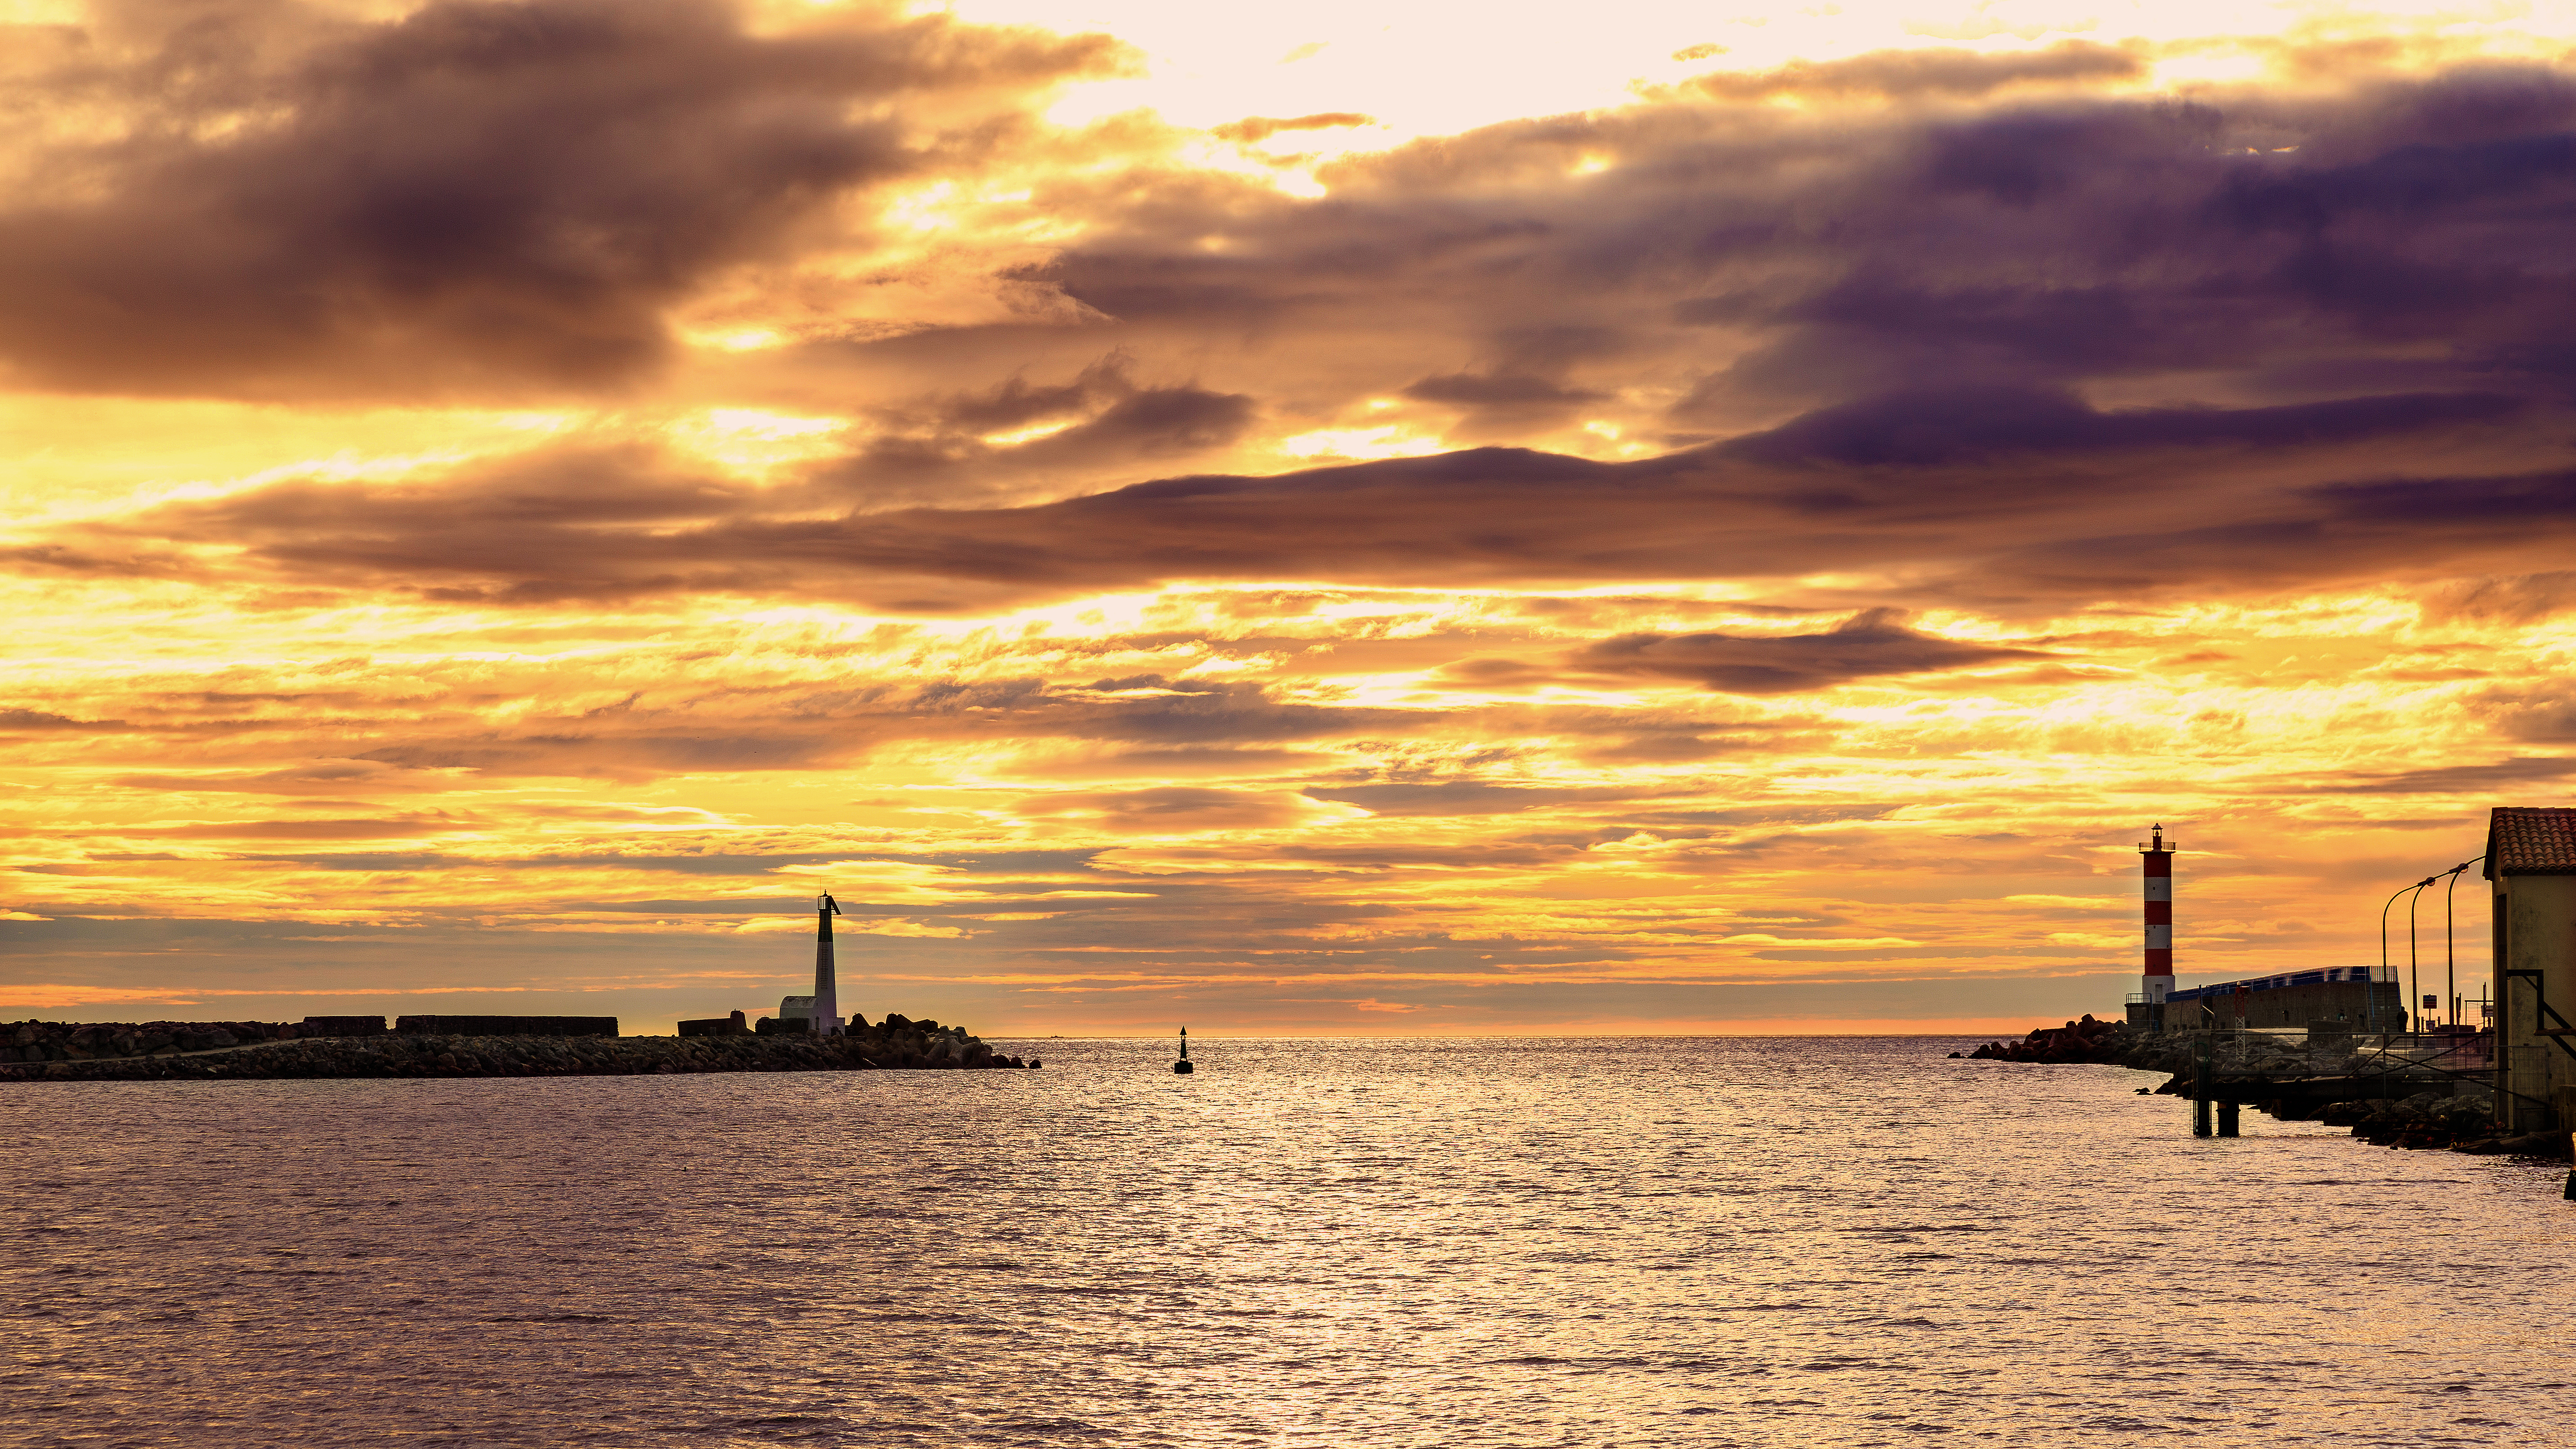
beach, sea, coast, ocean, horizon, cloud, sky, sun, sunrise, sunset, sunlight, morning, shore, hour, dawn, dusk, evening, golden, tower, canon, bay, soleil, goldenhour, portlanouvelle, matin, afterglow